Nanzhao

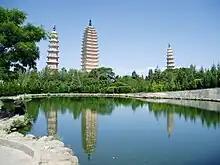
The Three Pagodas, built by King Quan Fengyou (劝丰佑) of Nanzhao

Nanzhao's invasions of the Pyu city-states brought with them the Bamar people (Burmese people), who originally lived in present-day Qinghai and Gansu. The Bamar would form the Pagan Kingdom in medieval Myanmar. In 849, a fortified settlement was established along the Irrawaddy River, possibly to help Nanzhao pacify the area. It was situated at the confluence of the Irrawaddy and the Chindwin tributary to the west of an irrigated rice plain.